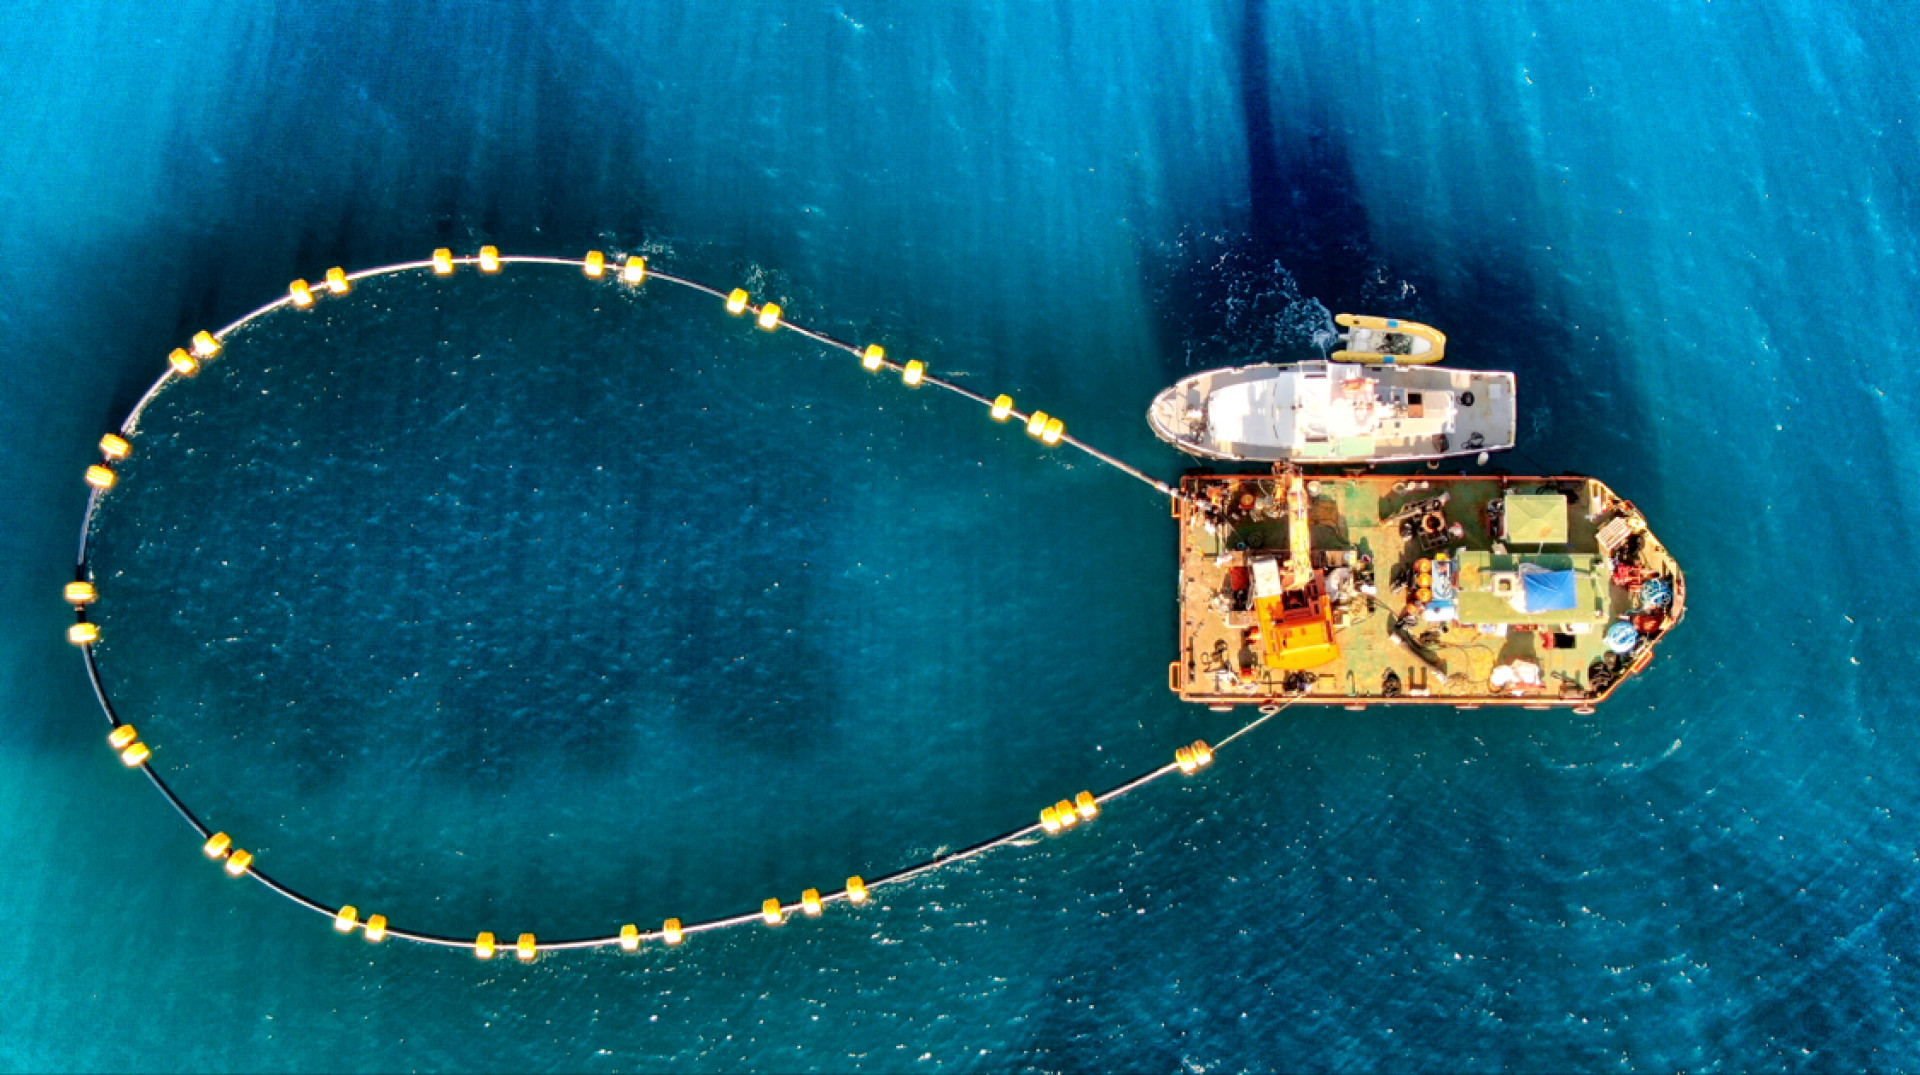
sea, water, satellite, space